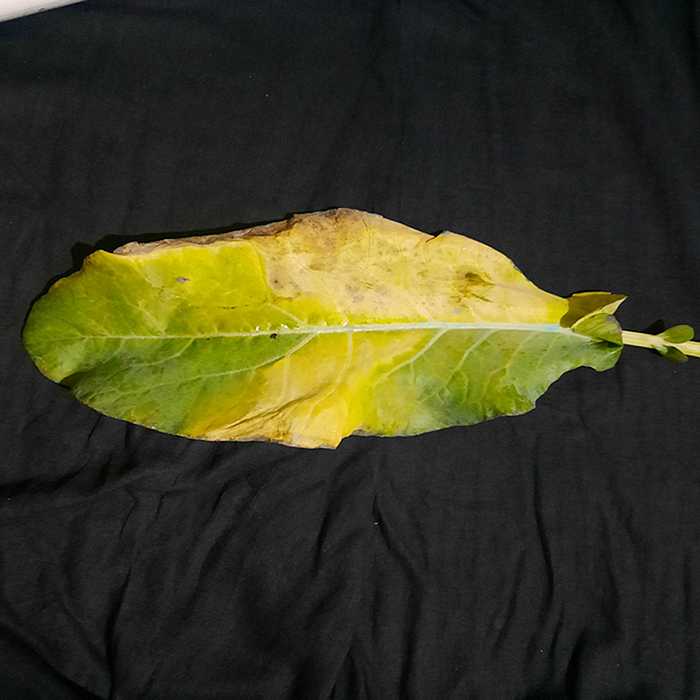
Plant: Cauliflower
Label: Black Rot